Hay–Herrán Treaty

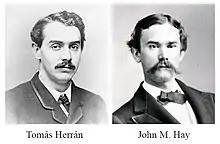

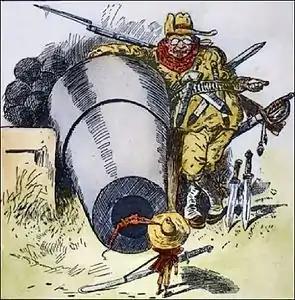
1903 political cartoon: "Go Away, Little Man, and Don't Bother Me"

The Hay–Herrán Treaty was a treaty signed on January 22, 1903, between United States Secretary of State John M. Hay of the United States and Tomás Herrán of Colombia. Had it been ratified, it would have allowed the United States a renewable lease of 100 years on a six-mile-wide strip across the isthmus of Panama (then part of Colombia) for $10 million and an annual payment of $250,000, both payments being in gold coin. It was ratified by the United States Senate on March 14, but it was not ratified by the Senate of Colombia, so it had no effect.